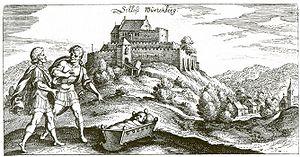
L'armée wurtembergeoise était l'armée du duché de Wurtemberg, devenu en 1806 le royaume de Wurtemberg, dans les cadres successifs du Saint-Empire, de la Confédération du Rhin, de la Confédération germanique et de l'Empire allemand. À partir de 1871, elle est intégrée à l'armée impériale allemande tout en conservant des institutions distinctes jusqu'à la Première Guerre mondiale.